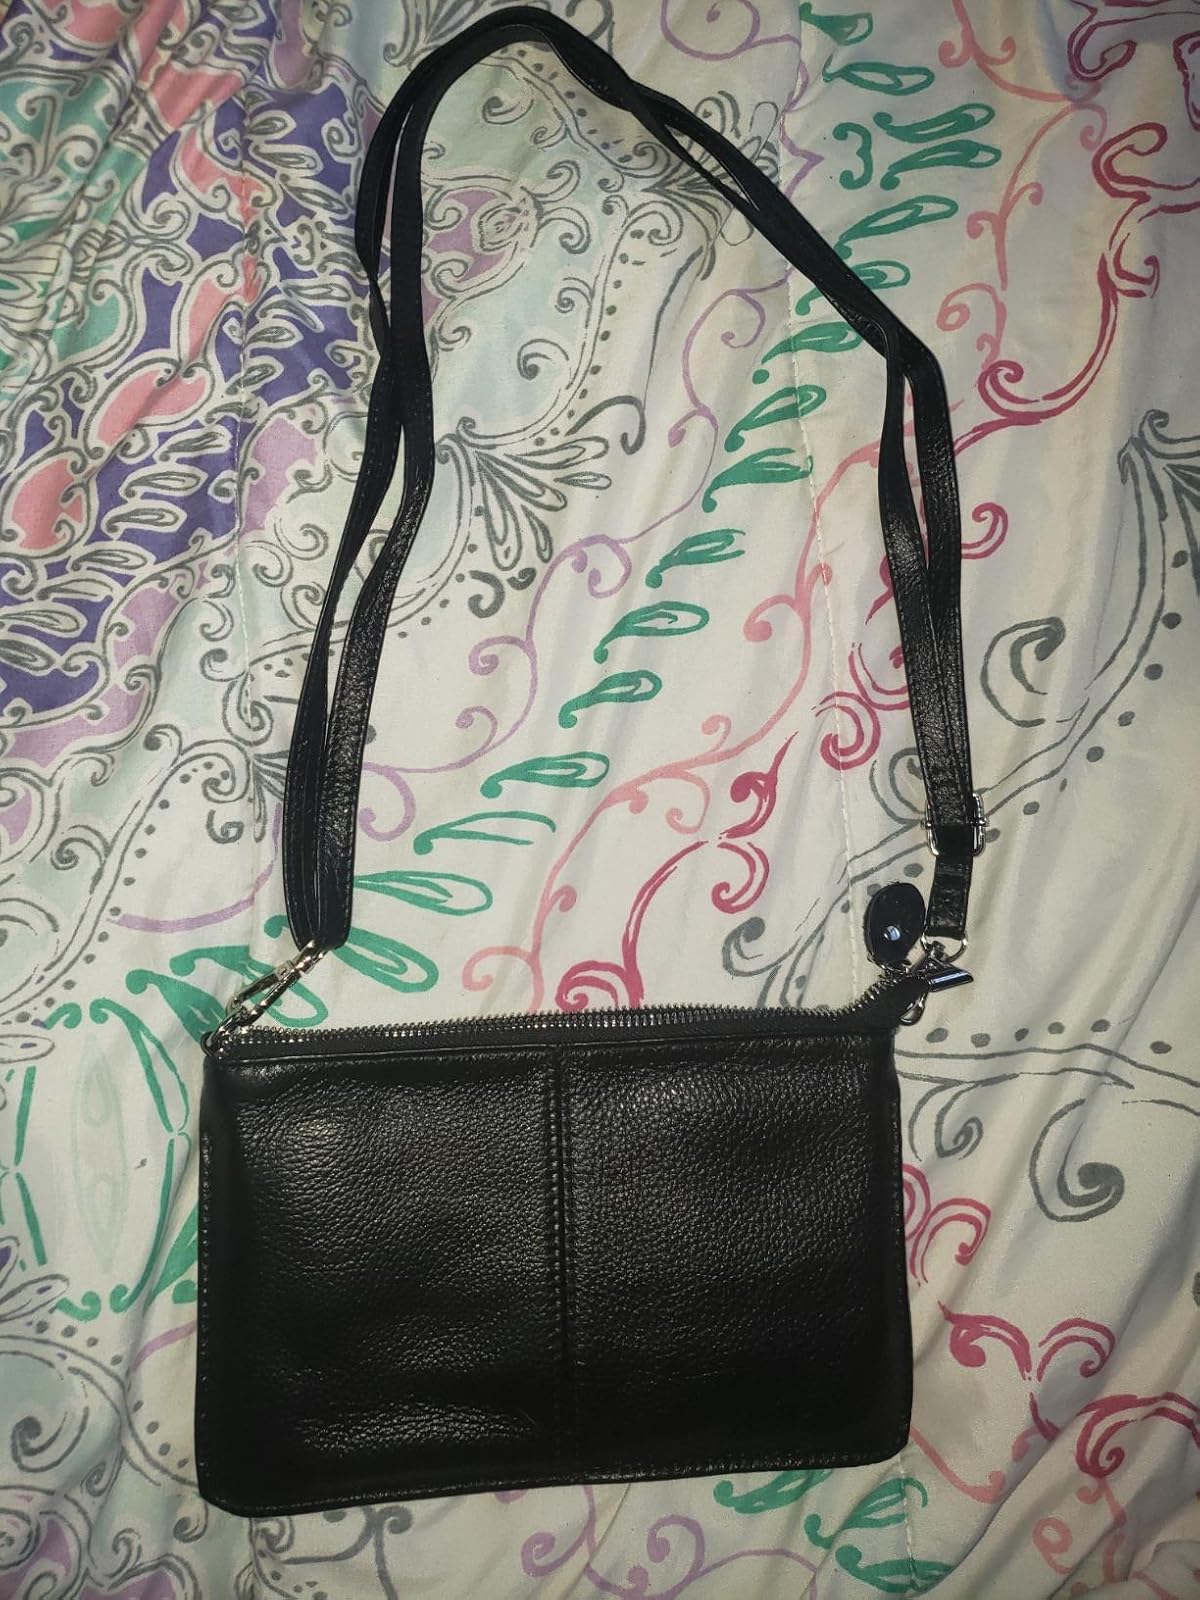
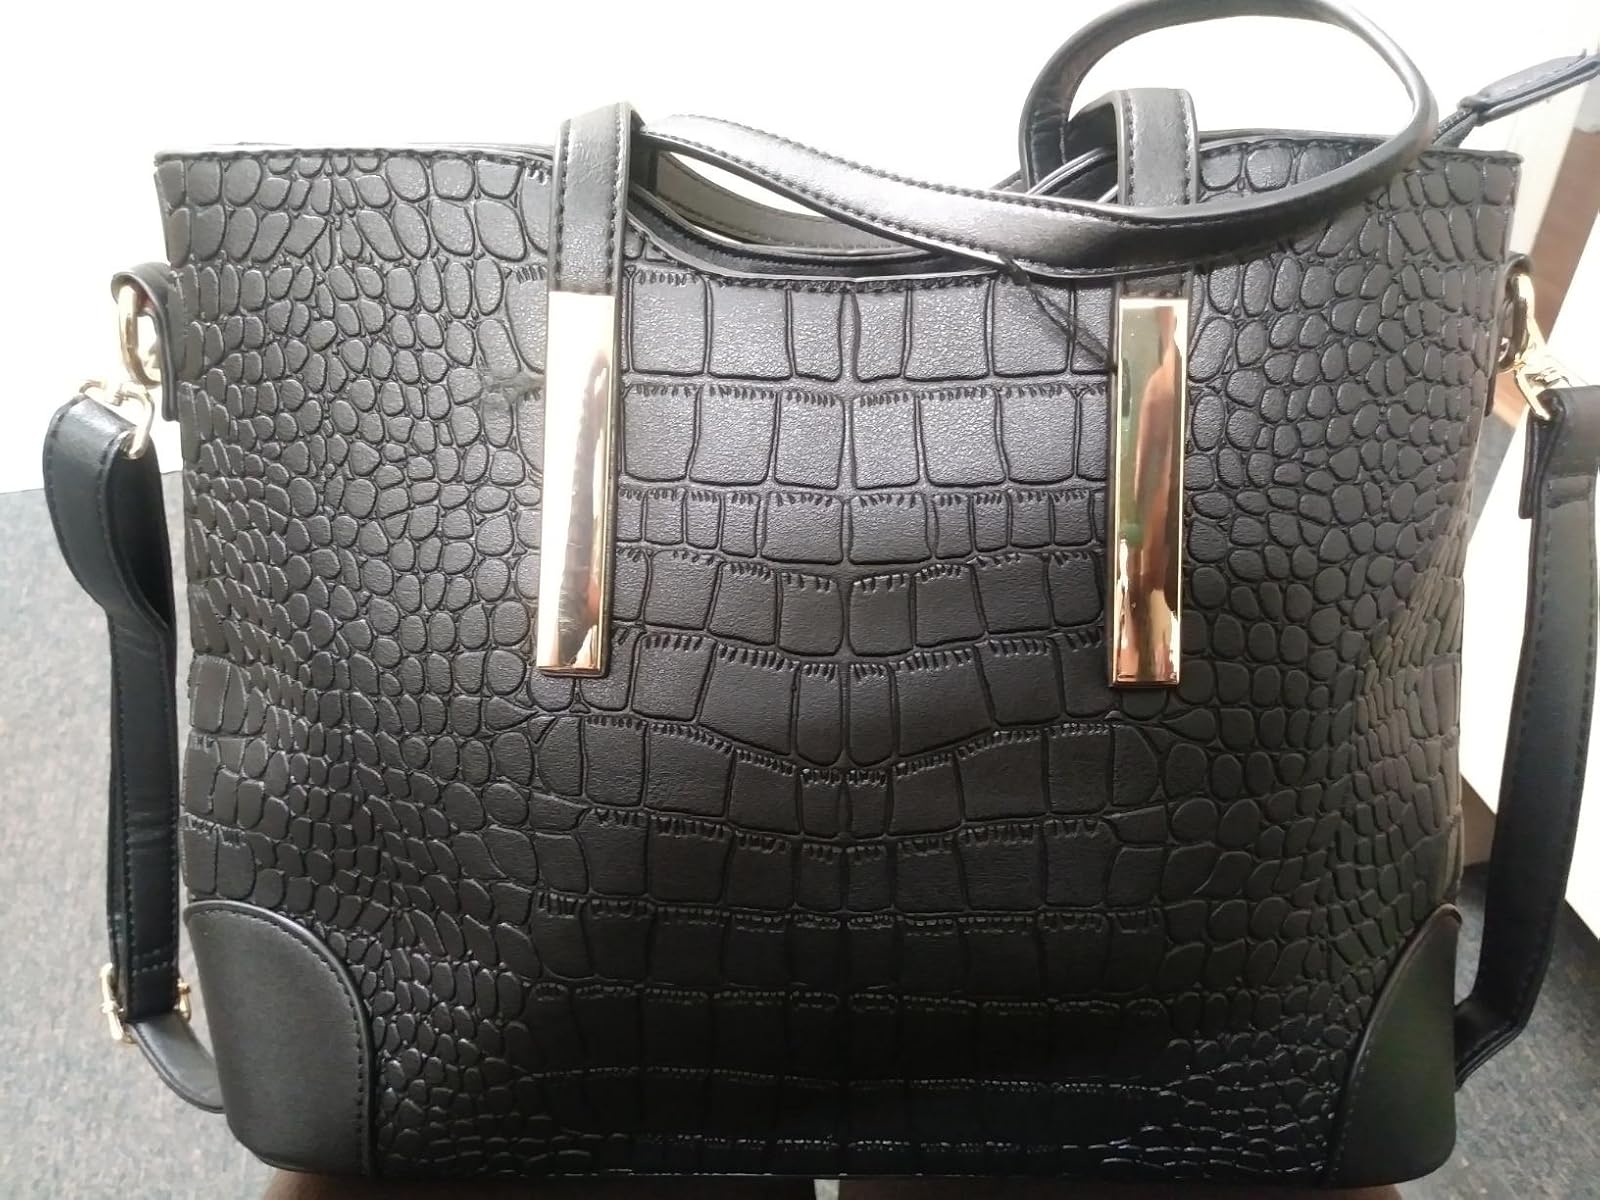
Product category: accessories_handbag
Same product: no